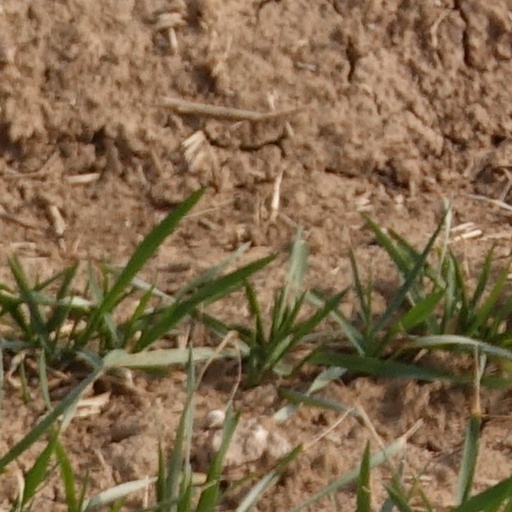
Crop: wheat